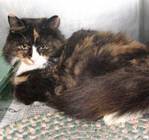
Label: cat